Gordon Bradt

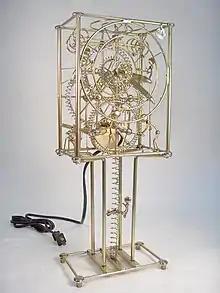
Gordon Bradt Kinetico Seven Man Clock

Kinetico incorporated in 1973. Kinetic art became the basis of Kinetico's product lines from then on. The products were almost always powered by AC electric synchronous timing motors. Materials used for the sculptures were metals and rosin, brazed, soldered or glued together. Bradt designed and built all necessary jigs for parts and assembly, and developed techniques for finishing, such as polishing processes and lacquer finishes.